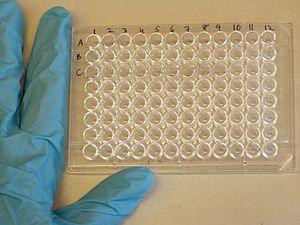
Une plaque 96 puits est une plaque de plastique contenant des puits.
Une plaque microtitre est une plaque avec de multiples « puits » utilisés comme de petites éprouvettes. La plaque microtitre est devenue un outil standard dans la recherche et l'analyse clinique des tests de diagnostic des laboratoires. Leur utilisation est très fréquente dans l'Enzyme-linked immunosorbent assay. Une plaque microtitre peut généralement contenir 6, 24, 96, 384 ou même 1 536 échantillons, lesquels sont disposés sur une matrice rectangulaire de 2:3. Certaines ont même été fabriquées pour 3 456 ou 9 600 échantillons. Chaque échantillon d'une plaque microtitre contient généralement quelques centaines de microlitres de liquide.
La méthode immuno-enzymatique ELISA est un examen de laboratoire. Cette méthode est principalement utilisée en immunologie pour détecter la présence d'un anticorps ou d'un antigène dans un échantillon.